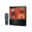
Label: television